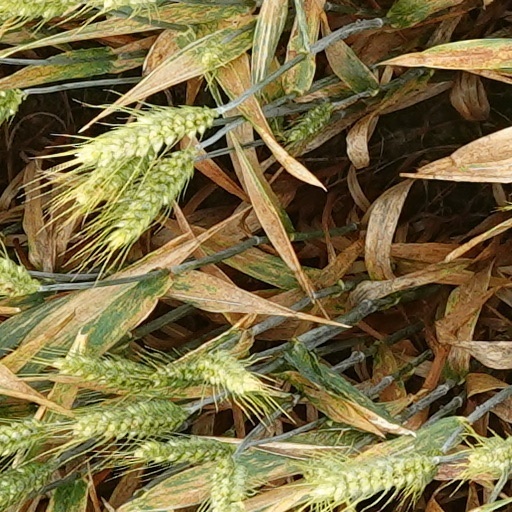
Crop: wheat